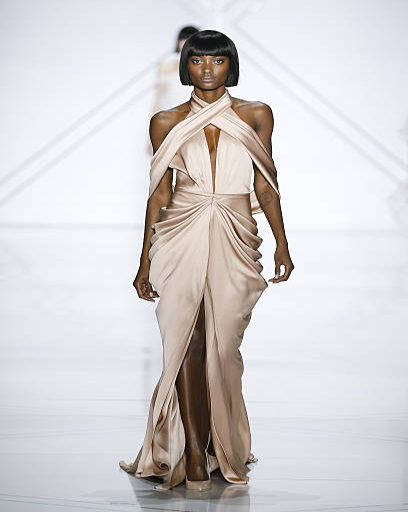
a model walks the runway during the show as part .